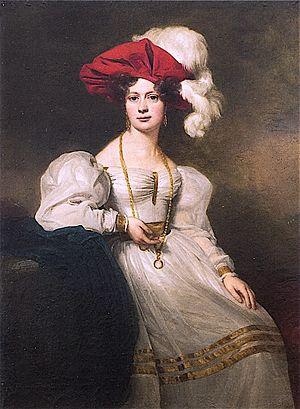
Cet article est une liste des peintures de Franz Xaver Winterhalter. Winterhalter était un artiste allemand célèbre au XIXe siècle pour ses portraits de la royauté européenne. Ses œuvres font partie des collections des plus grands musées d'Europe et des États-Unis. Ses peintures véhiculent une atmosphère d'intimité, révélant une compréhension de l'esprit de la noblesse de l'époque, de son hédonisme, de son luxe et aussi de sa joie.